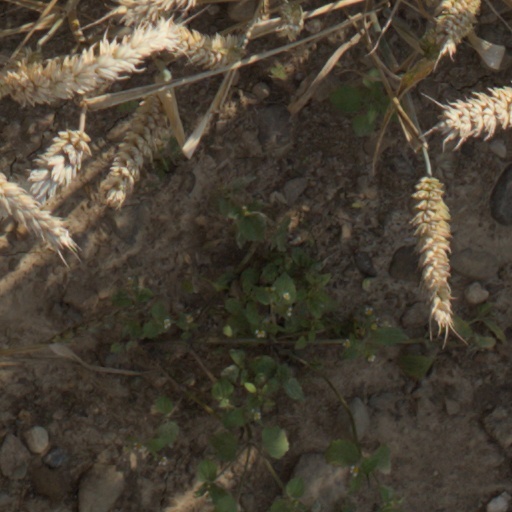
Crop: wheat